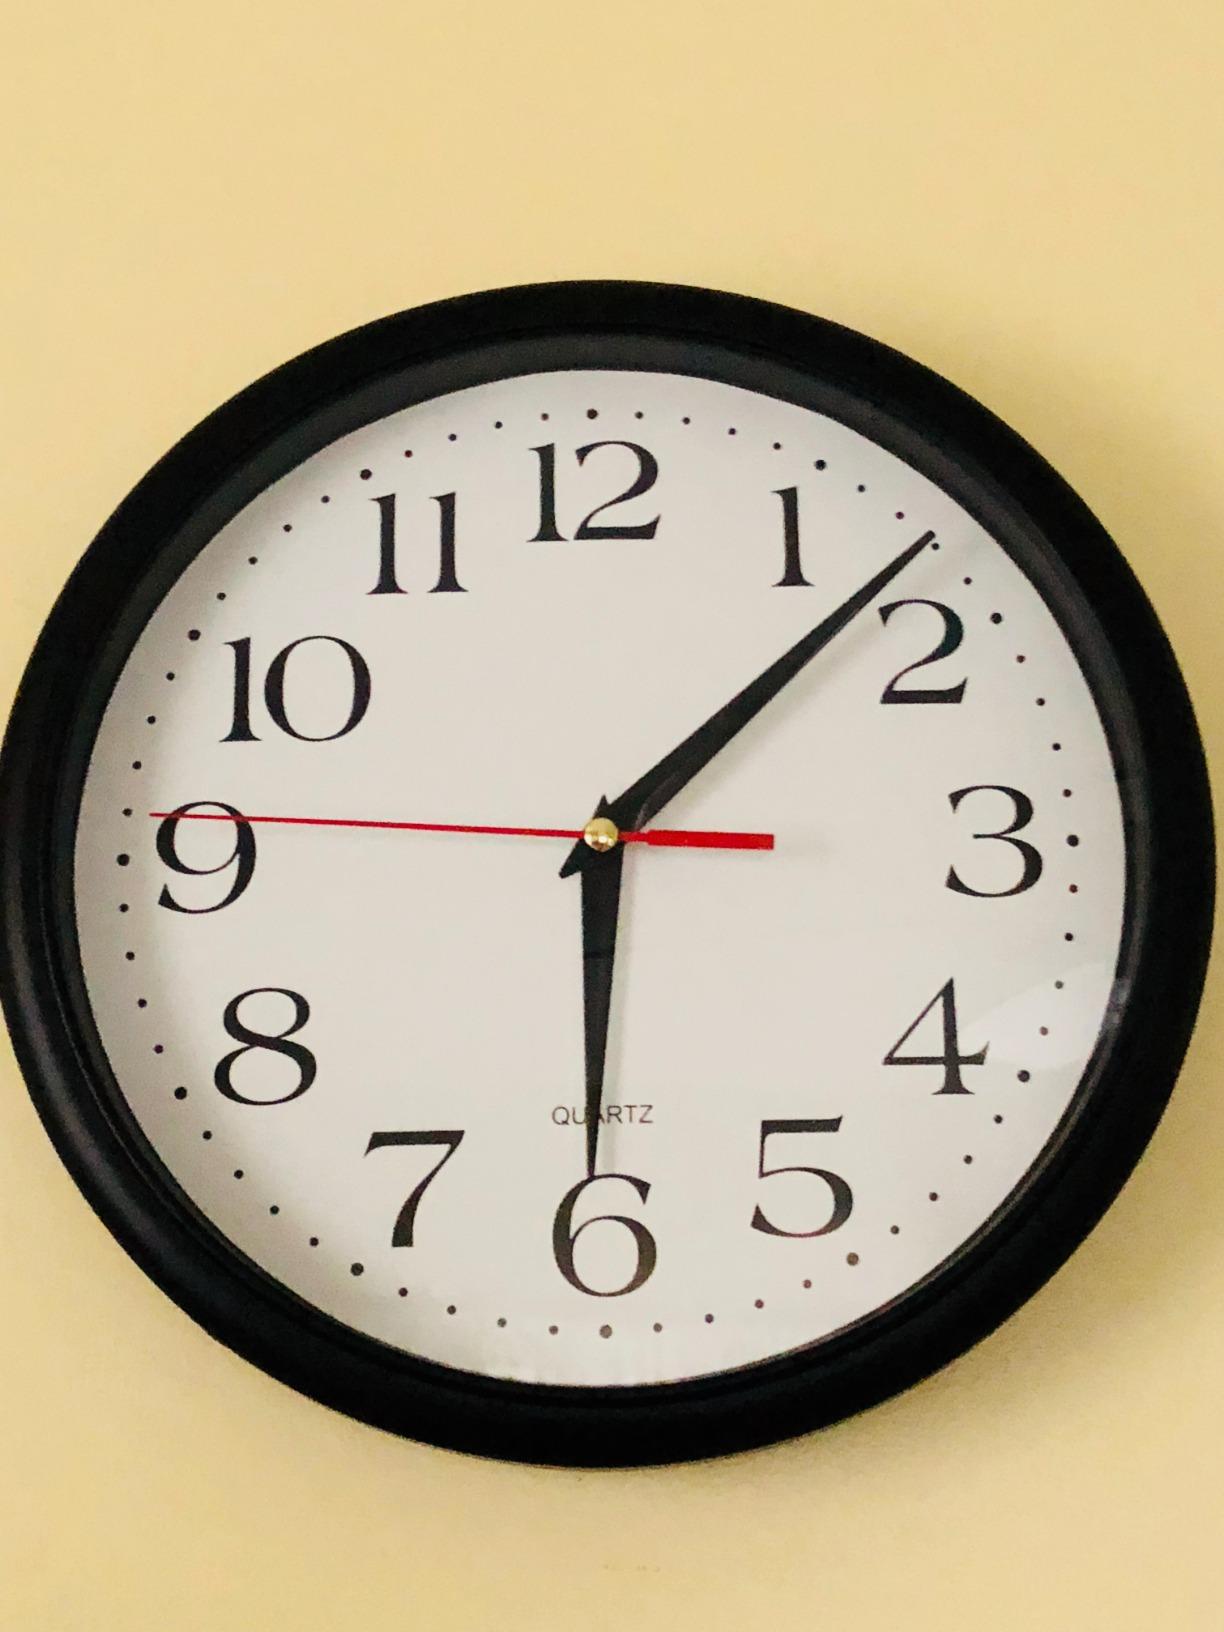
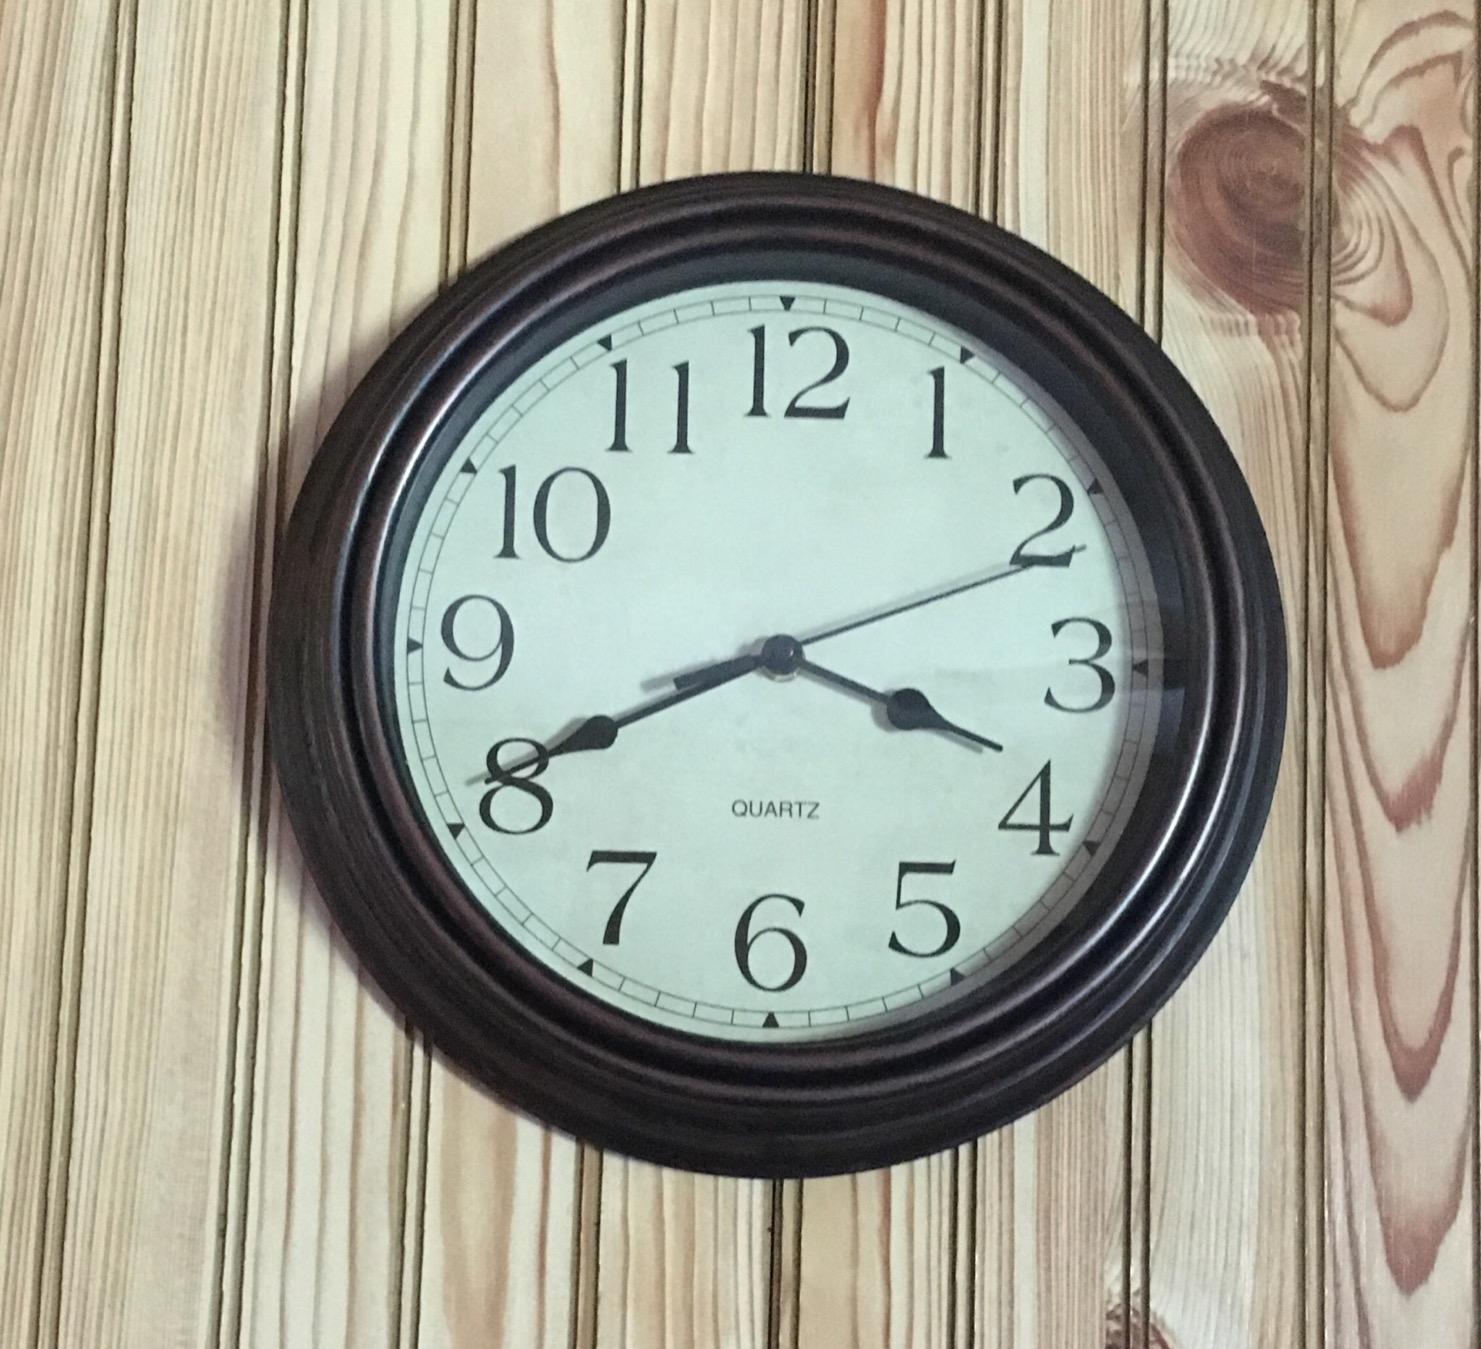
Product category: clock
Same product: no